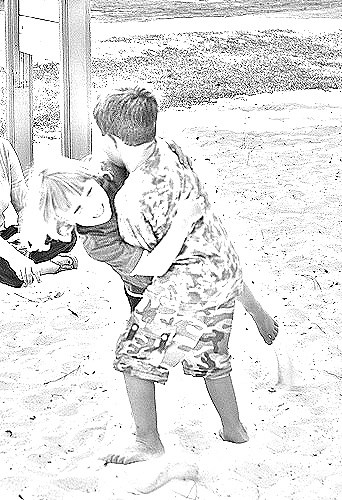
Portrait style: Sketch Portrait